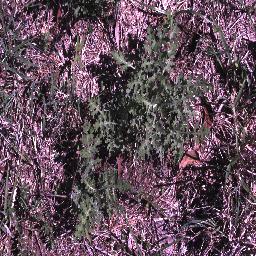
Label: parthenium